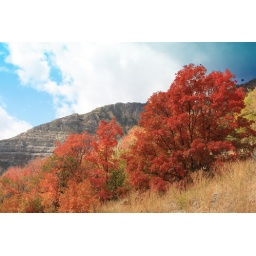
Color trees among the mountains near Salt Lake City